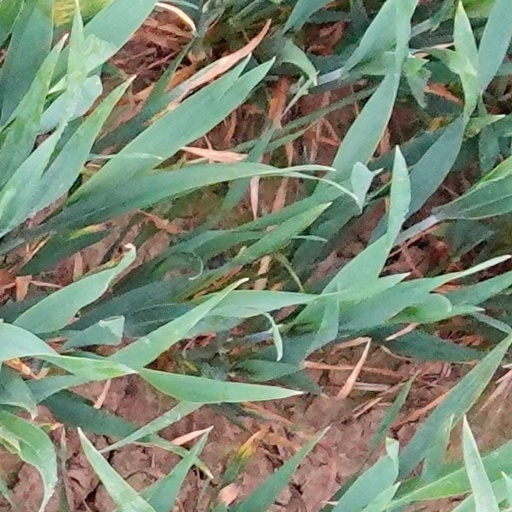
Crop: wheat